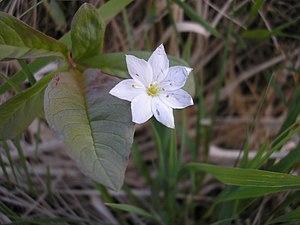
Les Hautes Fagnes forment une région qui s'étend, en Belgique dans la Région wallonne et, en Allemagne, dans la Rhénanie-Palatinat et la Rhénanie-du-Nord-Westphalie. En néerlandais, Hoge Venen, en allemand, Hohes Venn.
Le Trientale d'Europe est une plante herbacée de la famille des Primulacées selon la classification classique de Cronquist ou selon la classification phylogénétique APG III, mais des Myrsinacées selon la classification phylogénétique APG II.